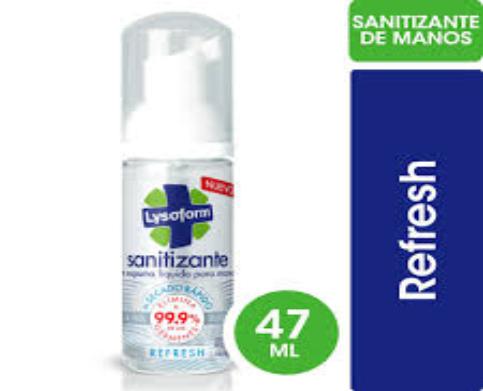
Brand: lysoform
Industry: Necessities